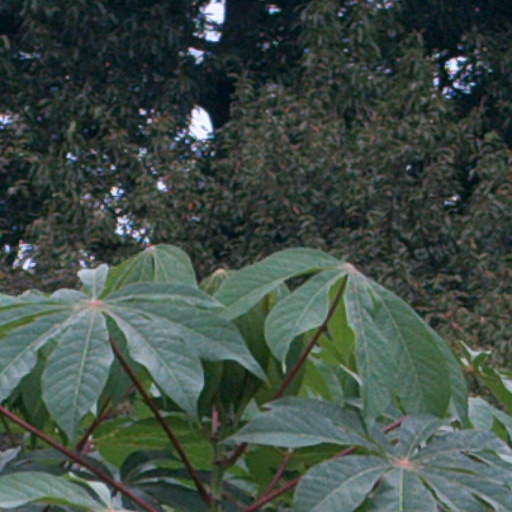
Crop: cassava